Mercedes-Benz in motorsport

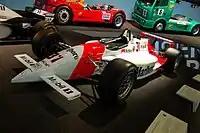
Penske-Mercedes IndyCar in the Mercedes-Benz Museum

In 1994, Al Unser Jr. won the Indianapolis 500 with a Penske-Mercedes IndyCar. The engines were developed and built by Ilmor, but were badged as Mercedes-Benz. Ilmor which, realizing that a loophole in the rules for production-based engines would include any pushrod engine, built a very unusual purpose-built pushrod engine with a significant power advantage. This was done knowing that the "forgotten" loophole would be closed immediately after they took advantage of it, and so the engine would in fact be usable only for this single race.